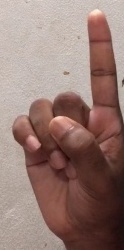
ASL sign: 1